William Johnson (surveyor)

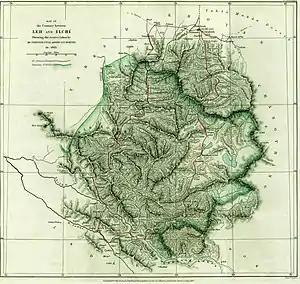
The "Johnson Line" marking the boundary of Kashmir. Johnson's 1865 journey to Khotan marked in red.

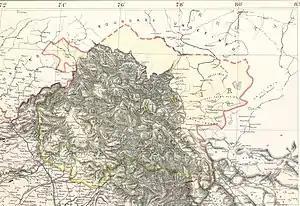
Boundary of Kashmir in the 1888 Survey of India map of India. The undefined boundary shown in dash line from Malubiting, Raskam, Aktagh to Karakunlun Shan

After the Chinese rule collapsed in Turkestan in 1863, the governor of Ladakh, Mehta Mangal, sent a small force to Shahidullah, a strategic point between the Karakoram range and Kunlun Mountains, and constructed a "chauki" (police post). These developments were likely known to Johnson.